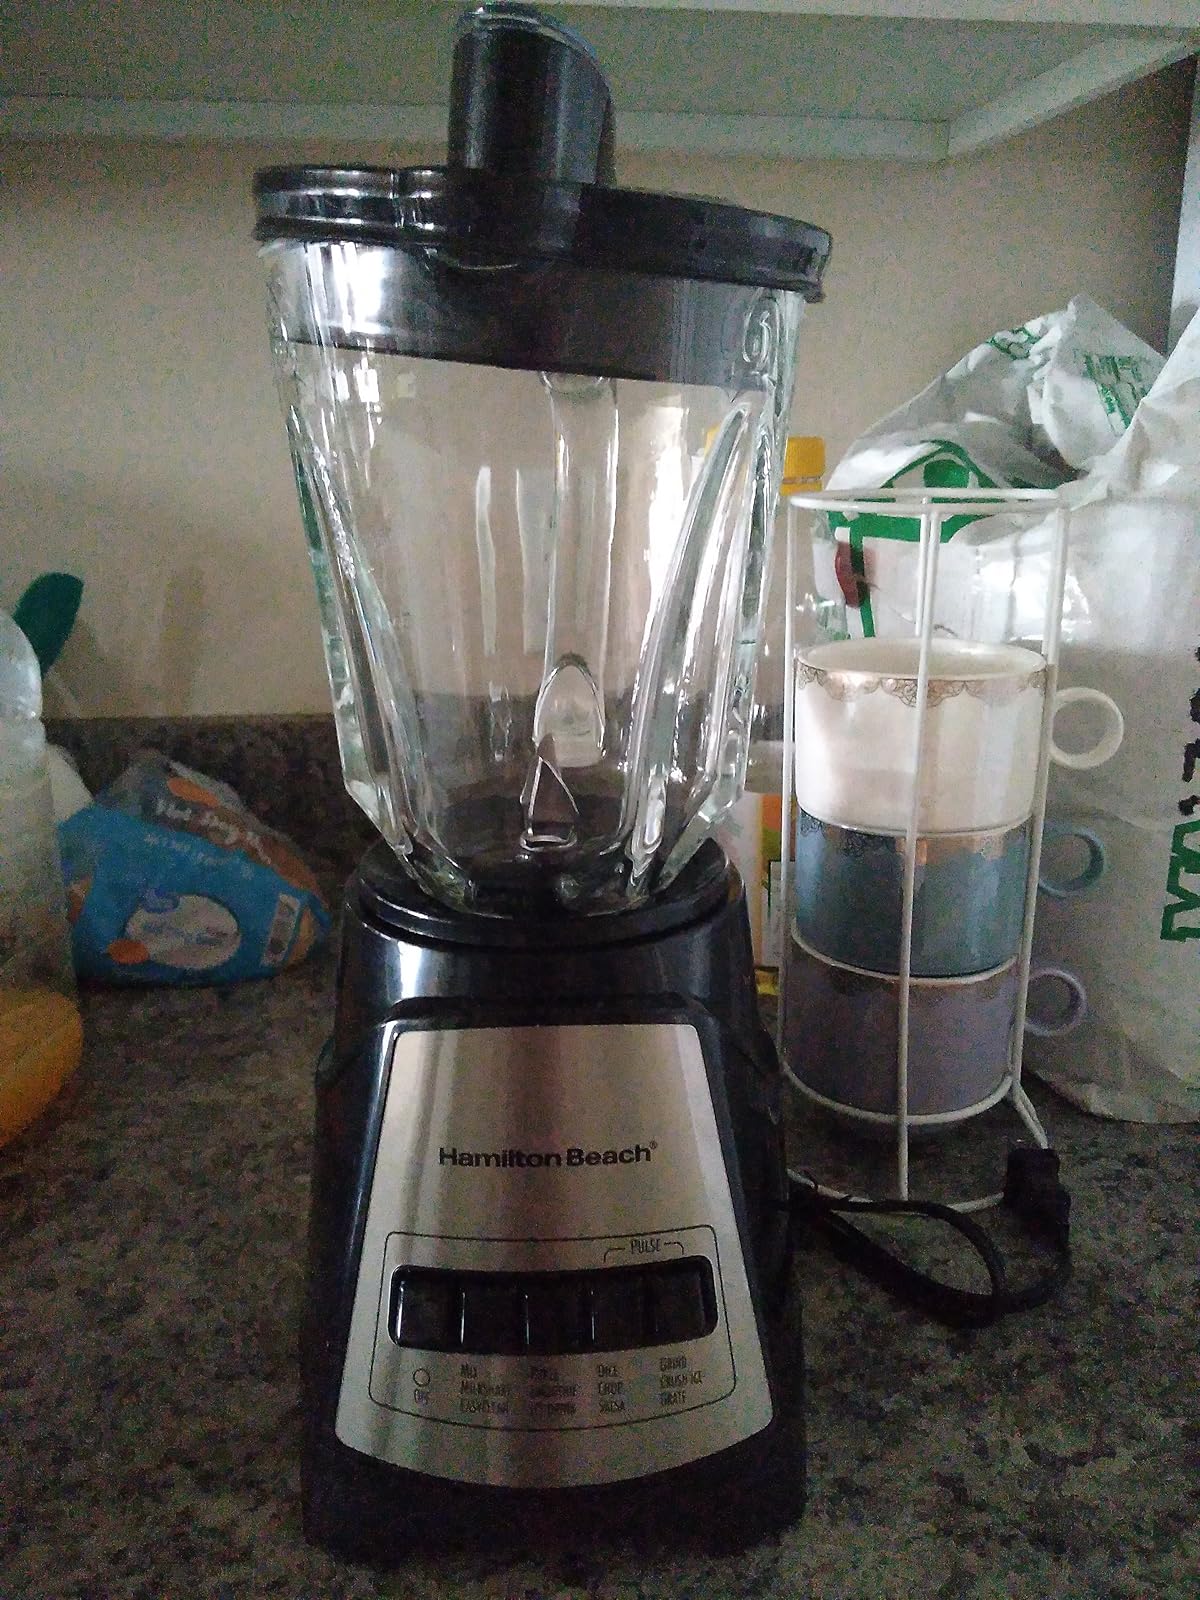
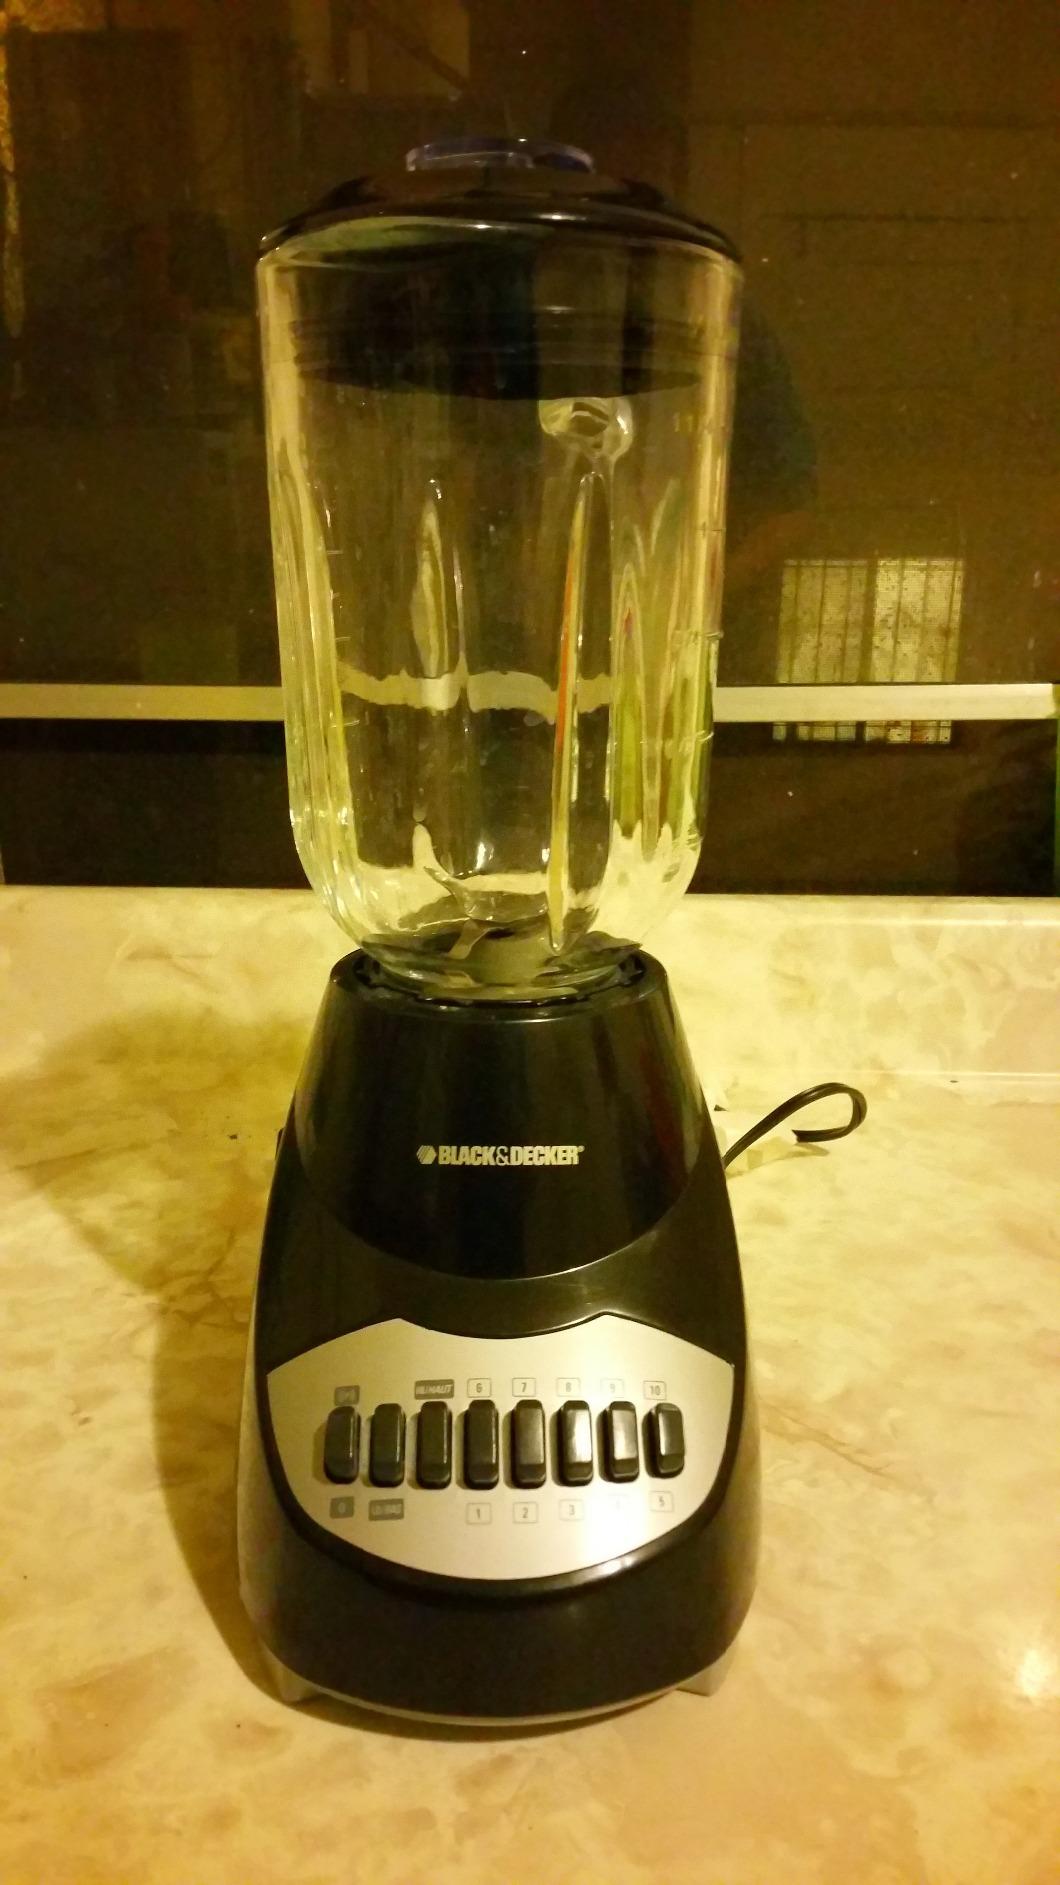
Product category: items_blender
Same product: no